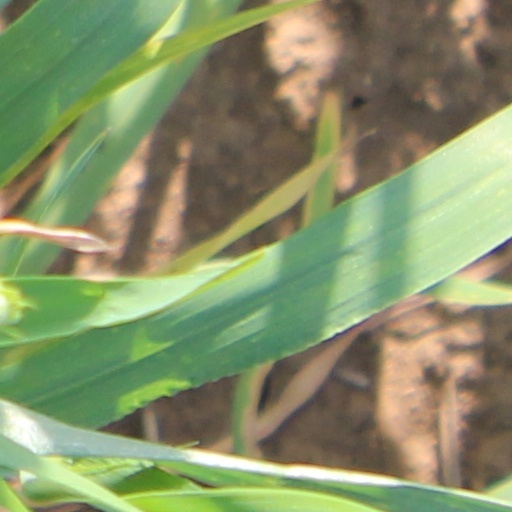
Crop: wheat